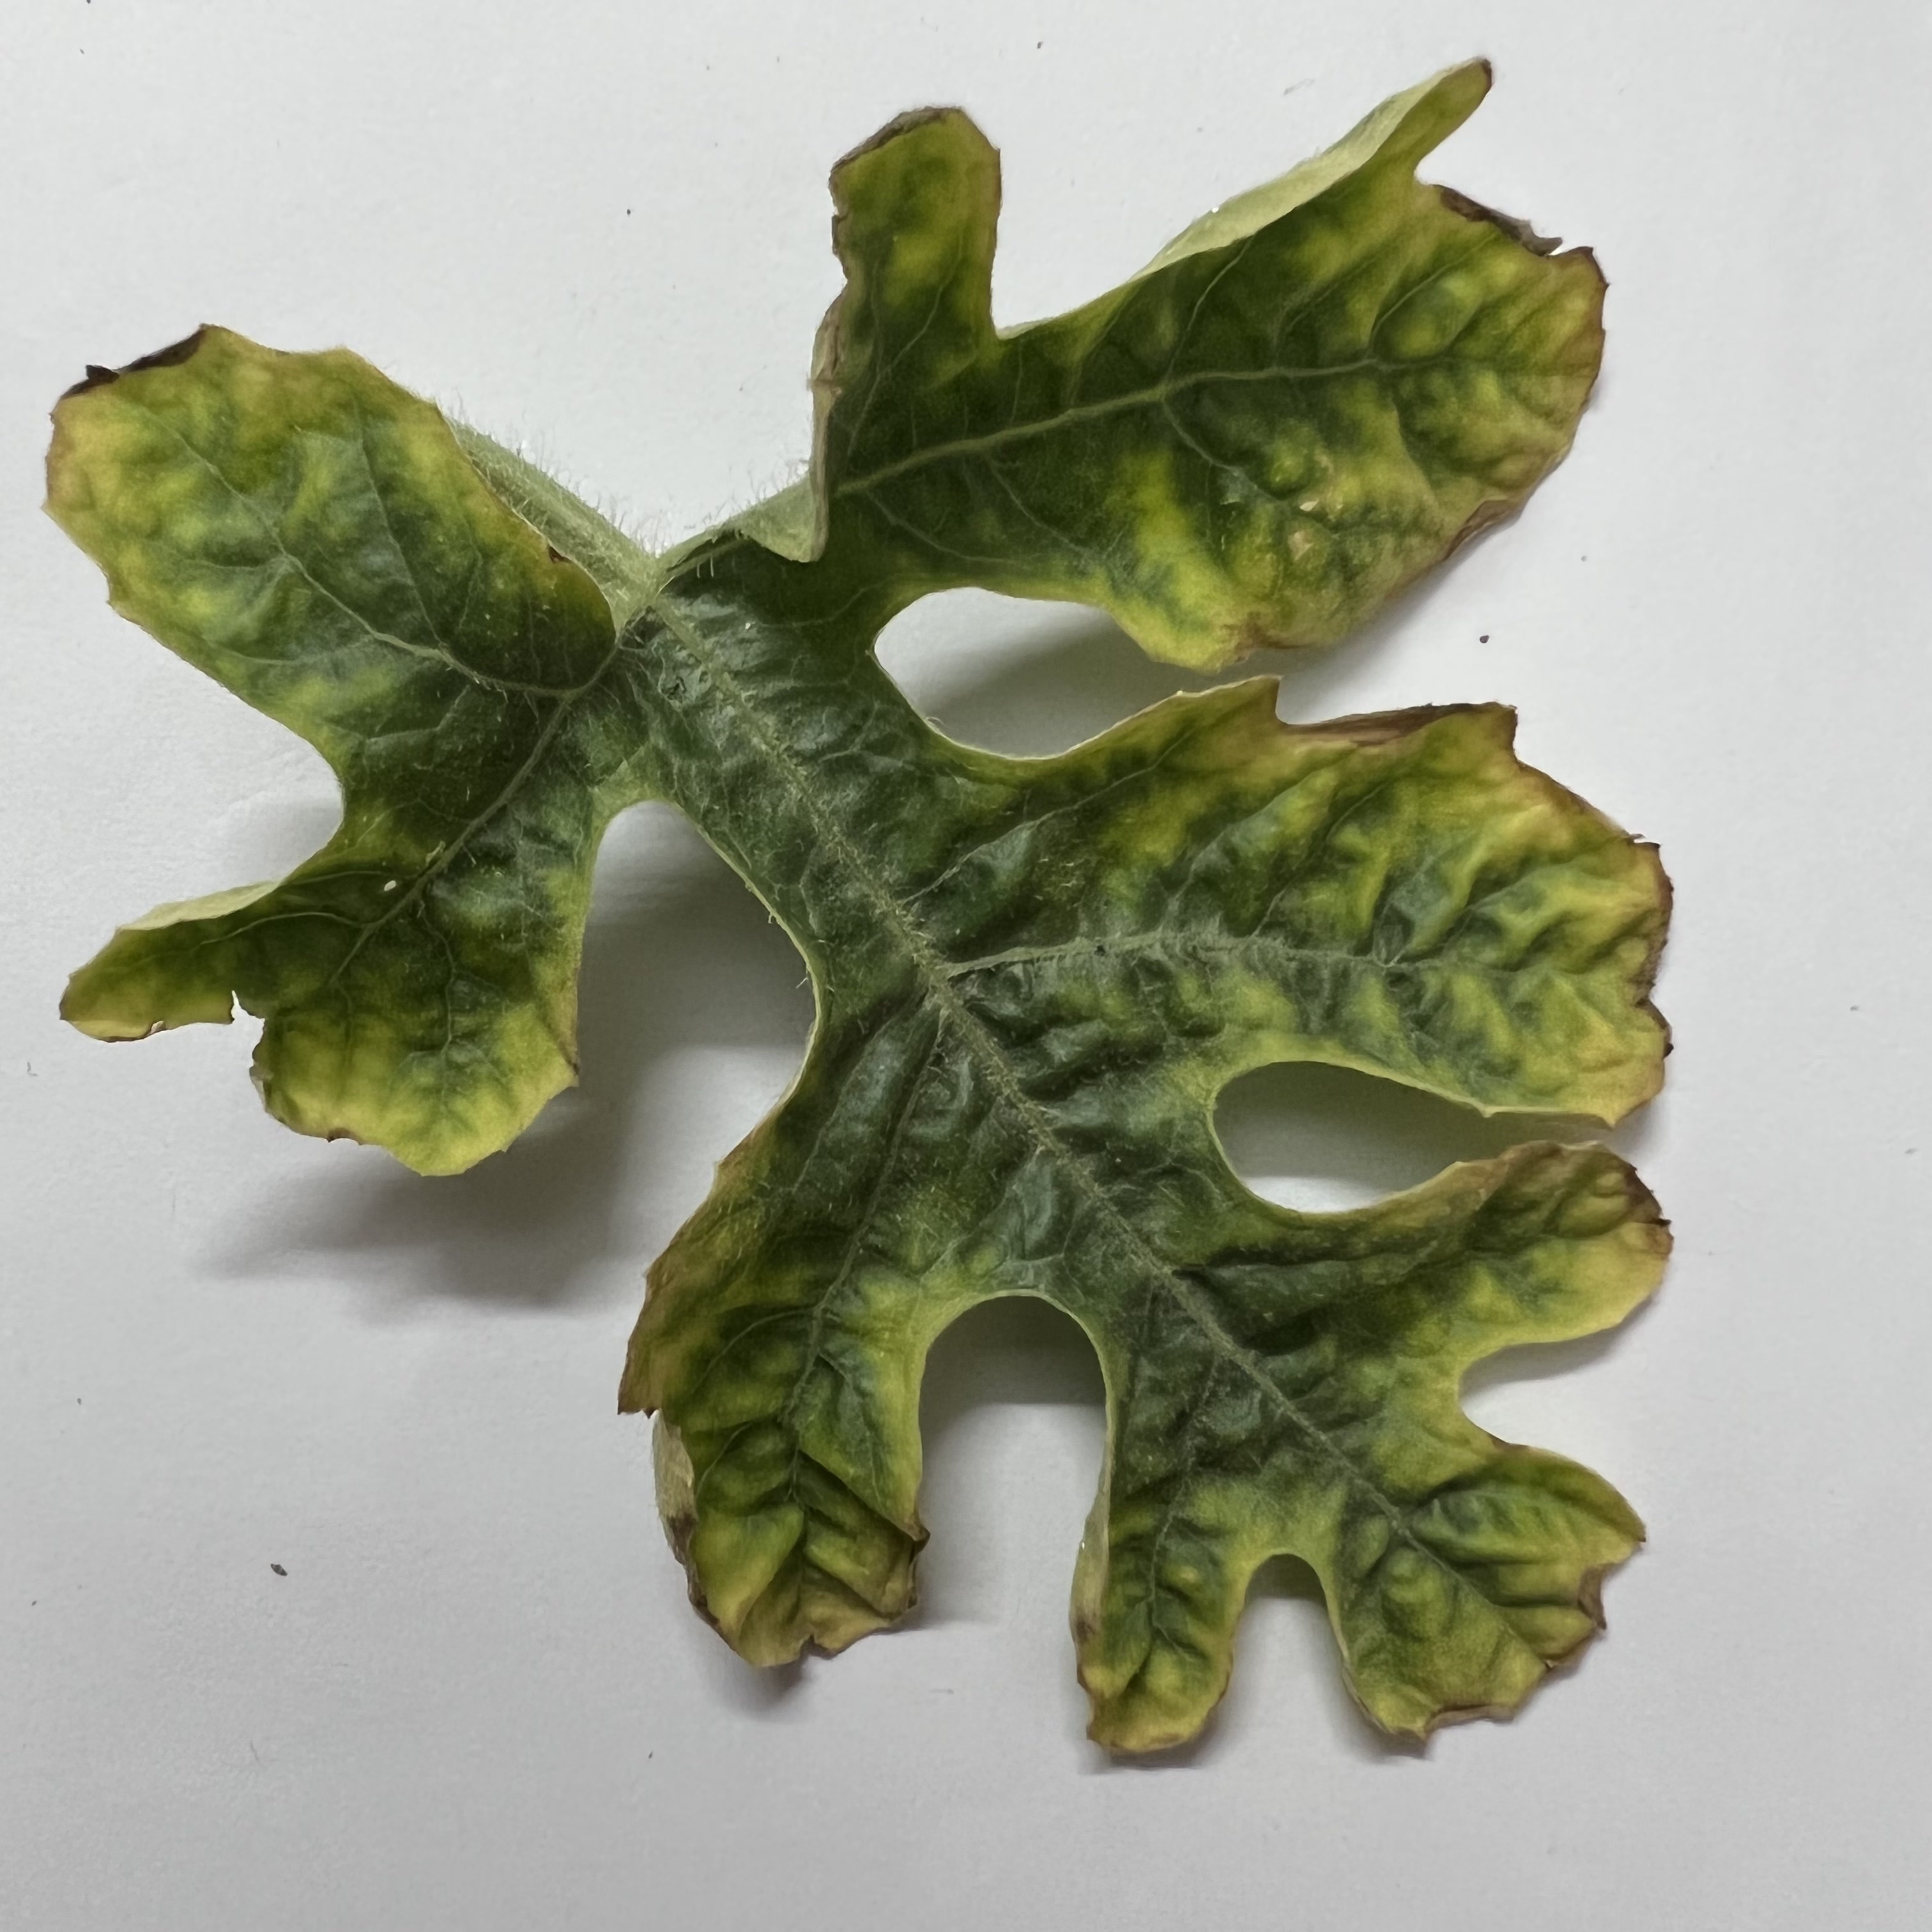
Label: Downy_Mildew